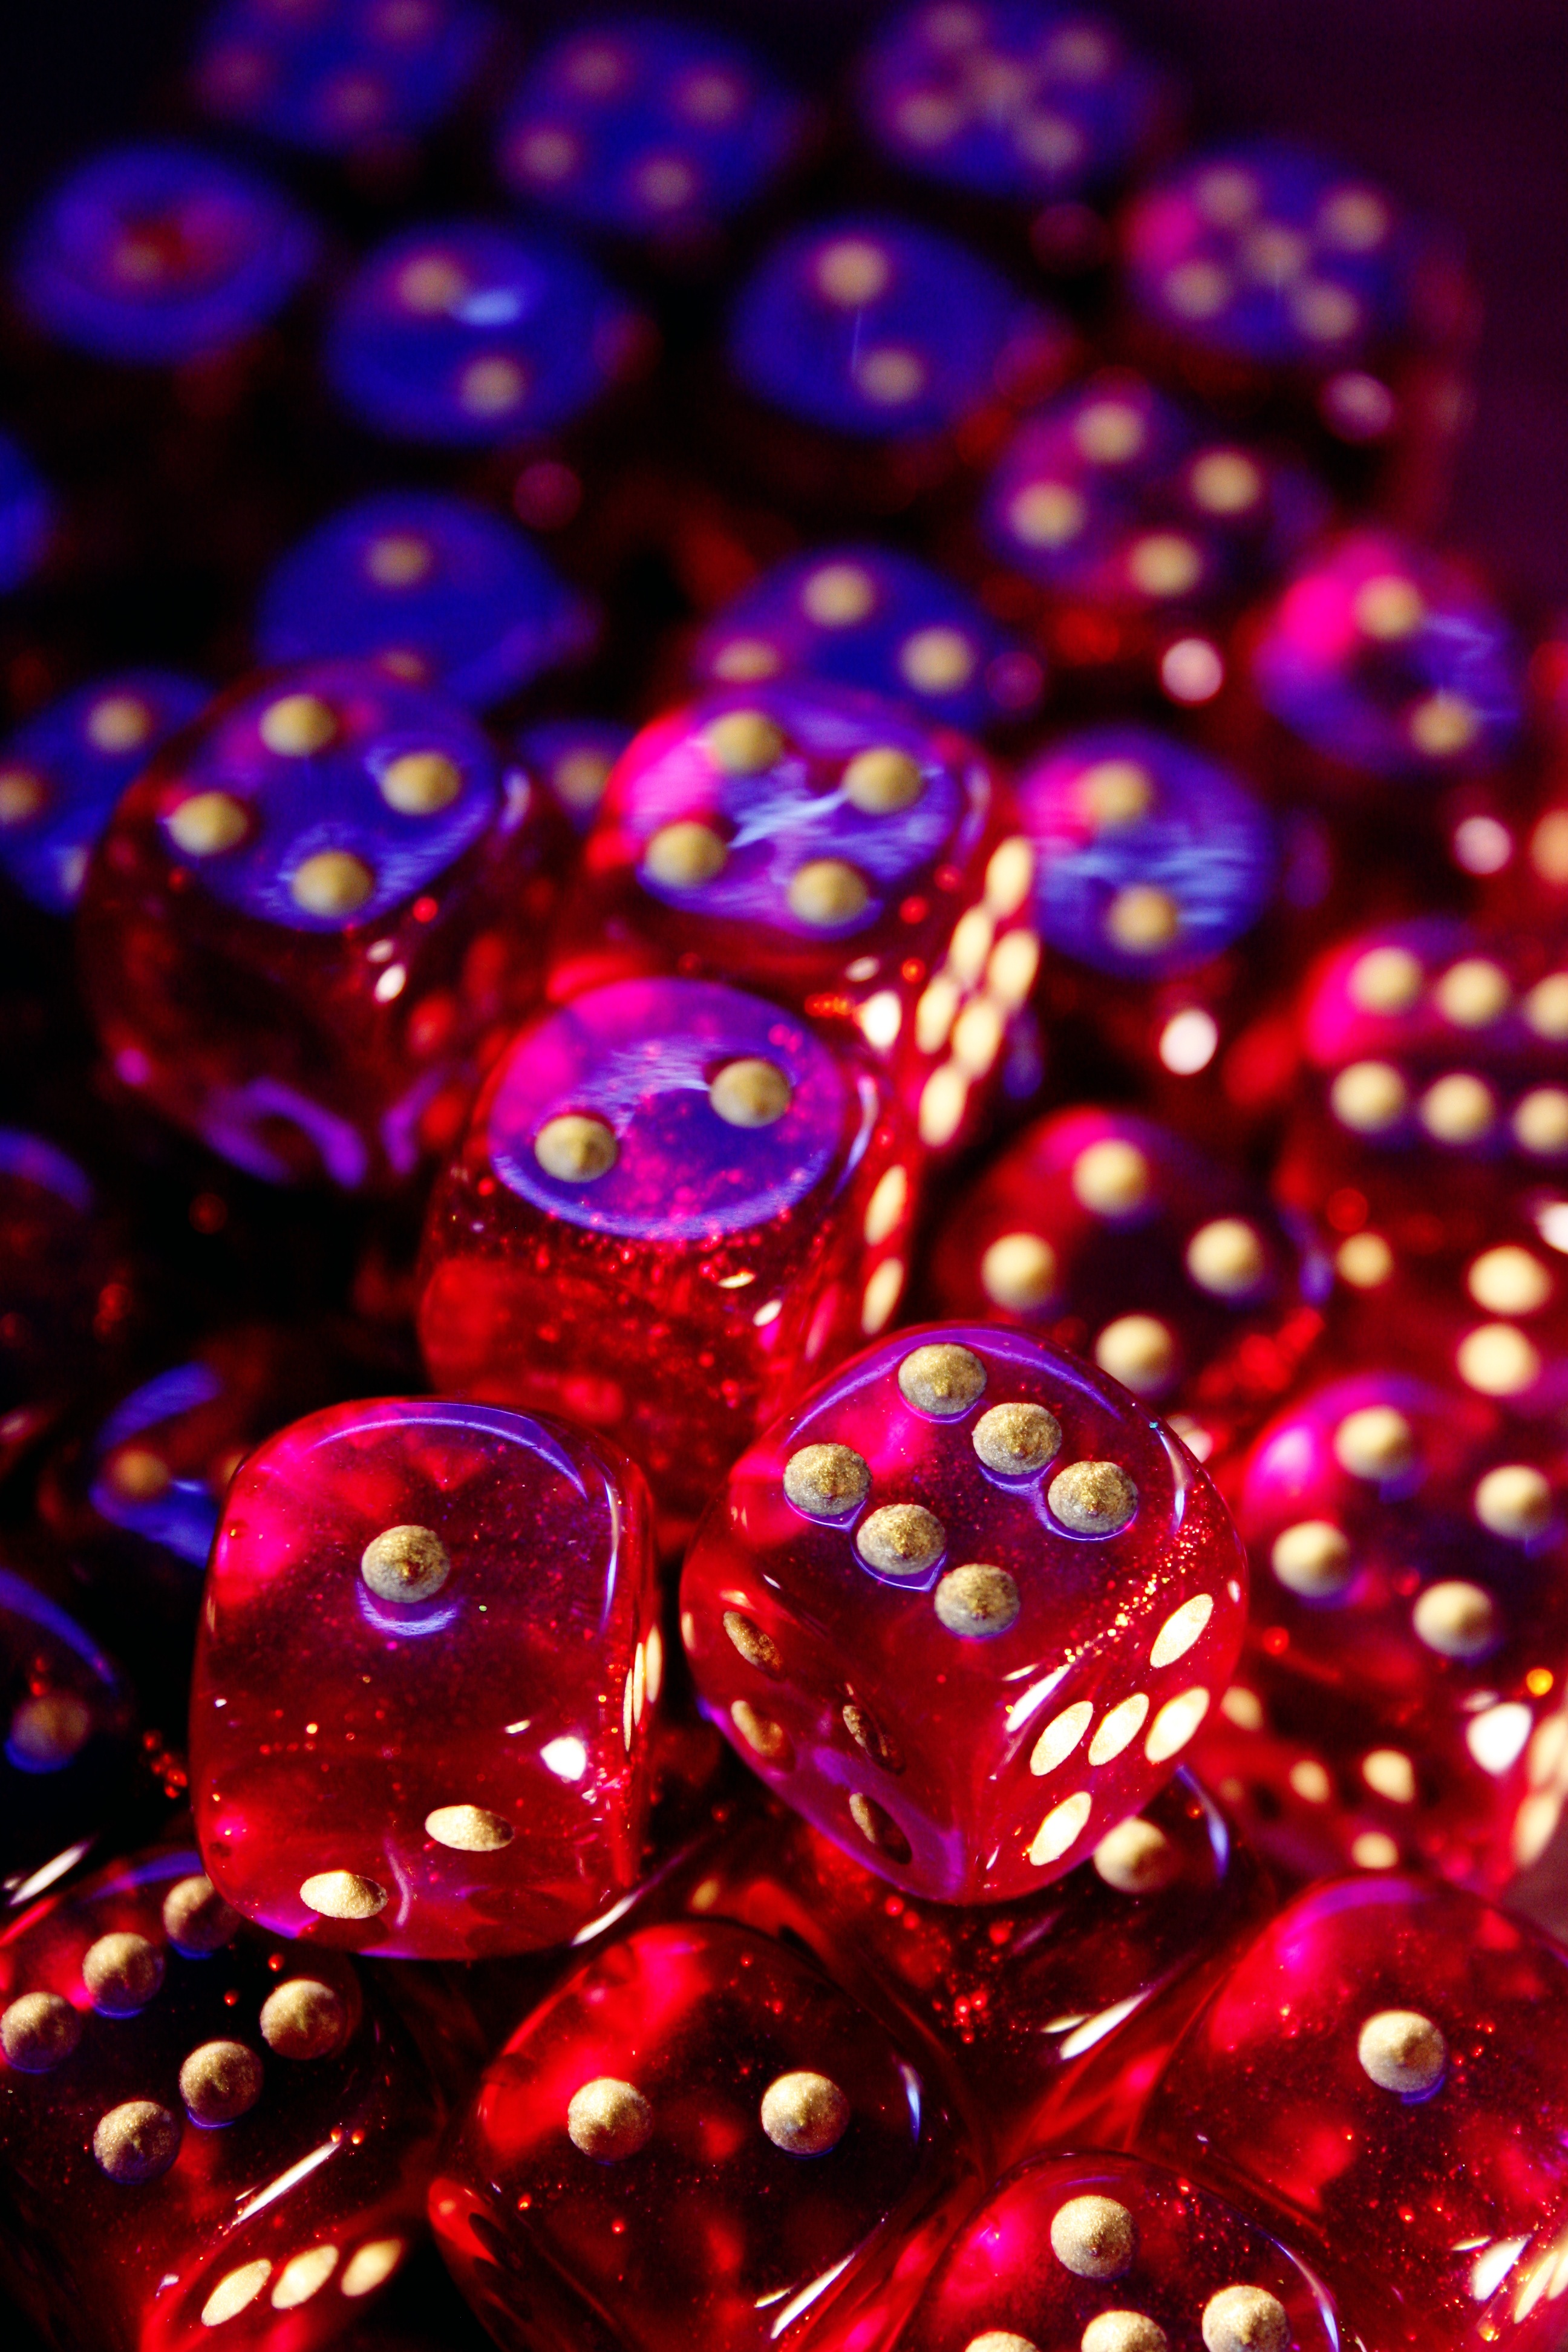
play, purple, petal, red, pink, art, background, random, cube, casino, gambling, games, luck, points, macro photography, profit, pay, cube table, instantaneous speed, role playing game, game cube, number cube